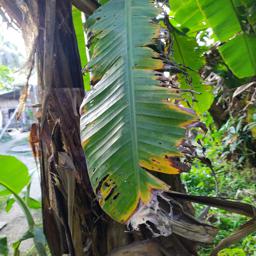
Label: YELLOW SIGATOKA